Bodyline

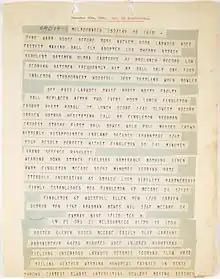
Photograph shows telegrams describing the events of the first day of the second test.

The England team which toured Australia in 1932–33 contained four fast bowlers and a few medium pacers; such a heavy concentration on pace was unusual at the time, and drew comment from the Australian press and players, including Bradman. On the journey, Jardine instructed his team on how to approach the tour and discussed tactics with several players, including Larwood; at this stage, he seems to have settled on leg theory, if not full bodyline, as his main tactic. Some players later reported that he told them to hate the Australians in order to defeat them, while instructing them to refer to Bradman as "the little bastard." Upon arrival, Jardine quickly alienated the press and crowds through his manner and approach.